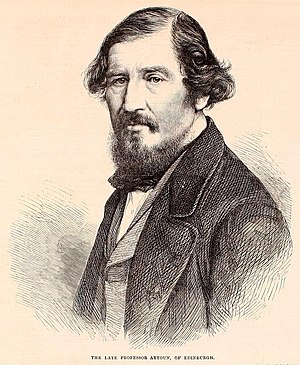
William Edmondstoune Aytoun
William Edmondstoune Aytoun parodierede han emner og stil hos en lille gruppe forfattere. Sammen med Theodore Martin udgav han 1855 Bon Gaultier Ballads, humoristiske og satiriske digte, som de to forfattere havde skrevet i Punch.